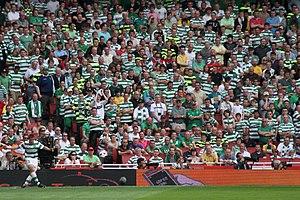
Le Celtic Football Club, est un club de football écossais fondé en 1887 à Glasgow. Fondé par des immigrants irlandais à Parkhead, un quartier à l'Est de la ville, le club nourrit depuis lors un lien ténu avec la diaspora irlandaise, qui lui vaut d'être particulièrement soutenu à travers le monde.